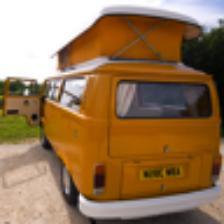
Label: NonHuman